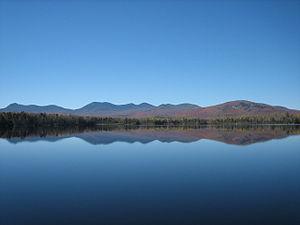
Liste des parcs d'État du New Hampshire par ordre alphabétique. Ils sont gérés par la New Hampshire Division of Parks and Recreation.